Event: Nepal Earthquake
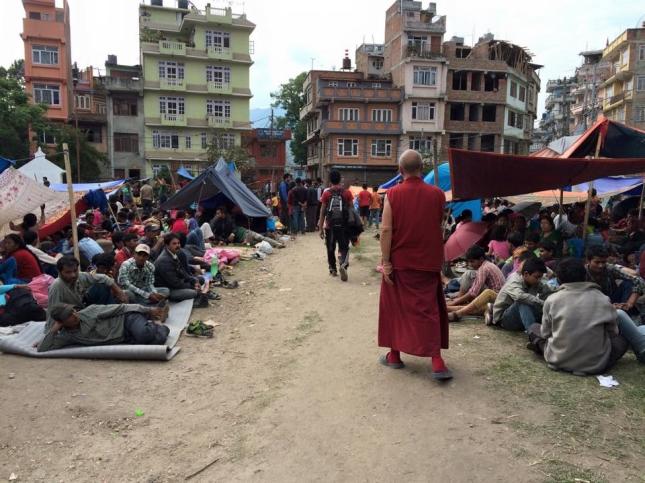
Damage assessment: damage